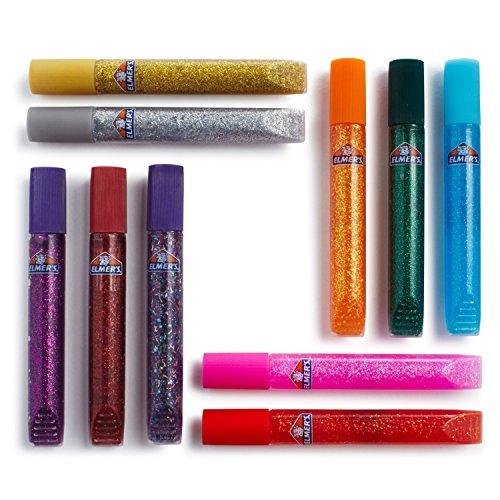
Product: Elmer’s Rainbow Glitter Glue Pen Set, Assorted Colors, 0.356 Ounces Each, 31 Count - Great For Making Slime
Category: Arts, Crafts & Sewing | Crafting | Craft Supplies | Adhesives | Art Glues & Pastes
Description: Rainbow of 31 glitter pens add a sparkly pop to slime, writing, and art.
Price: $14.95